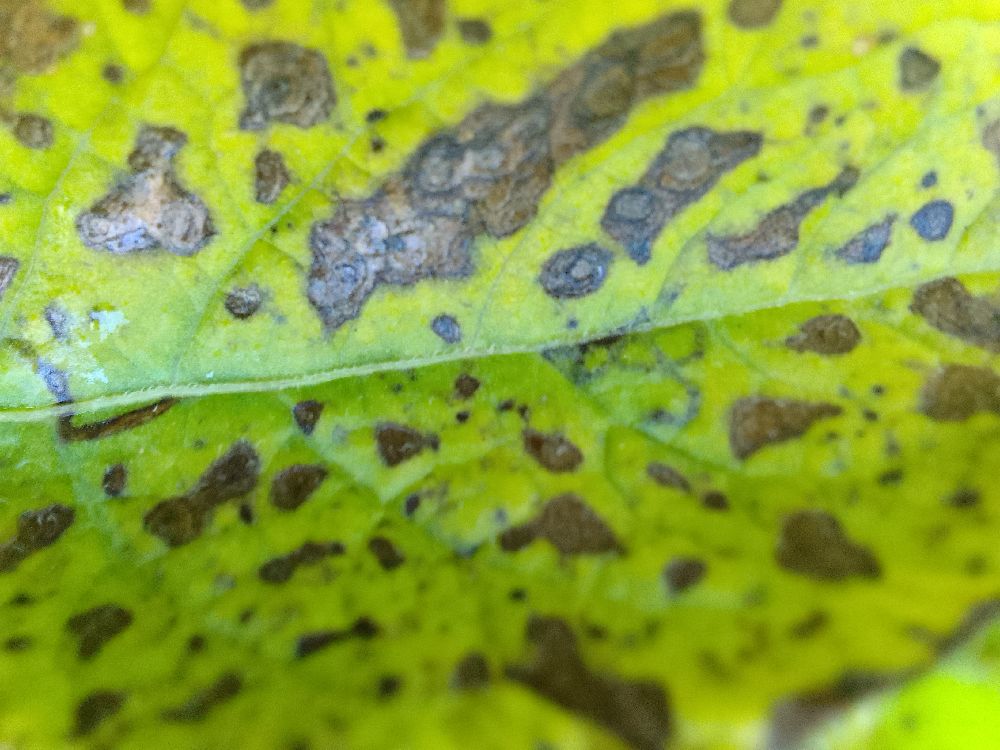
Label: Early blight